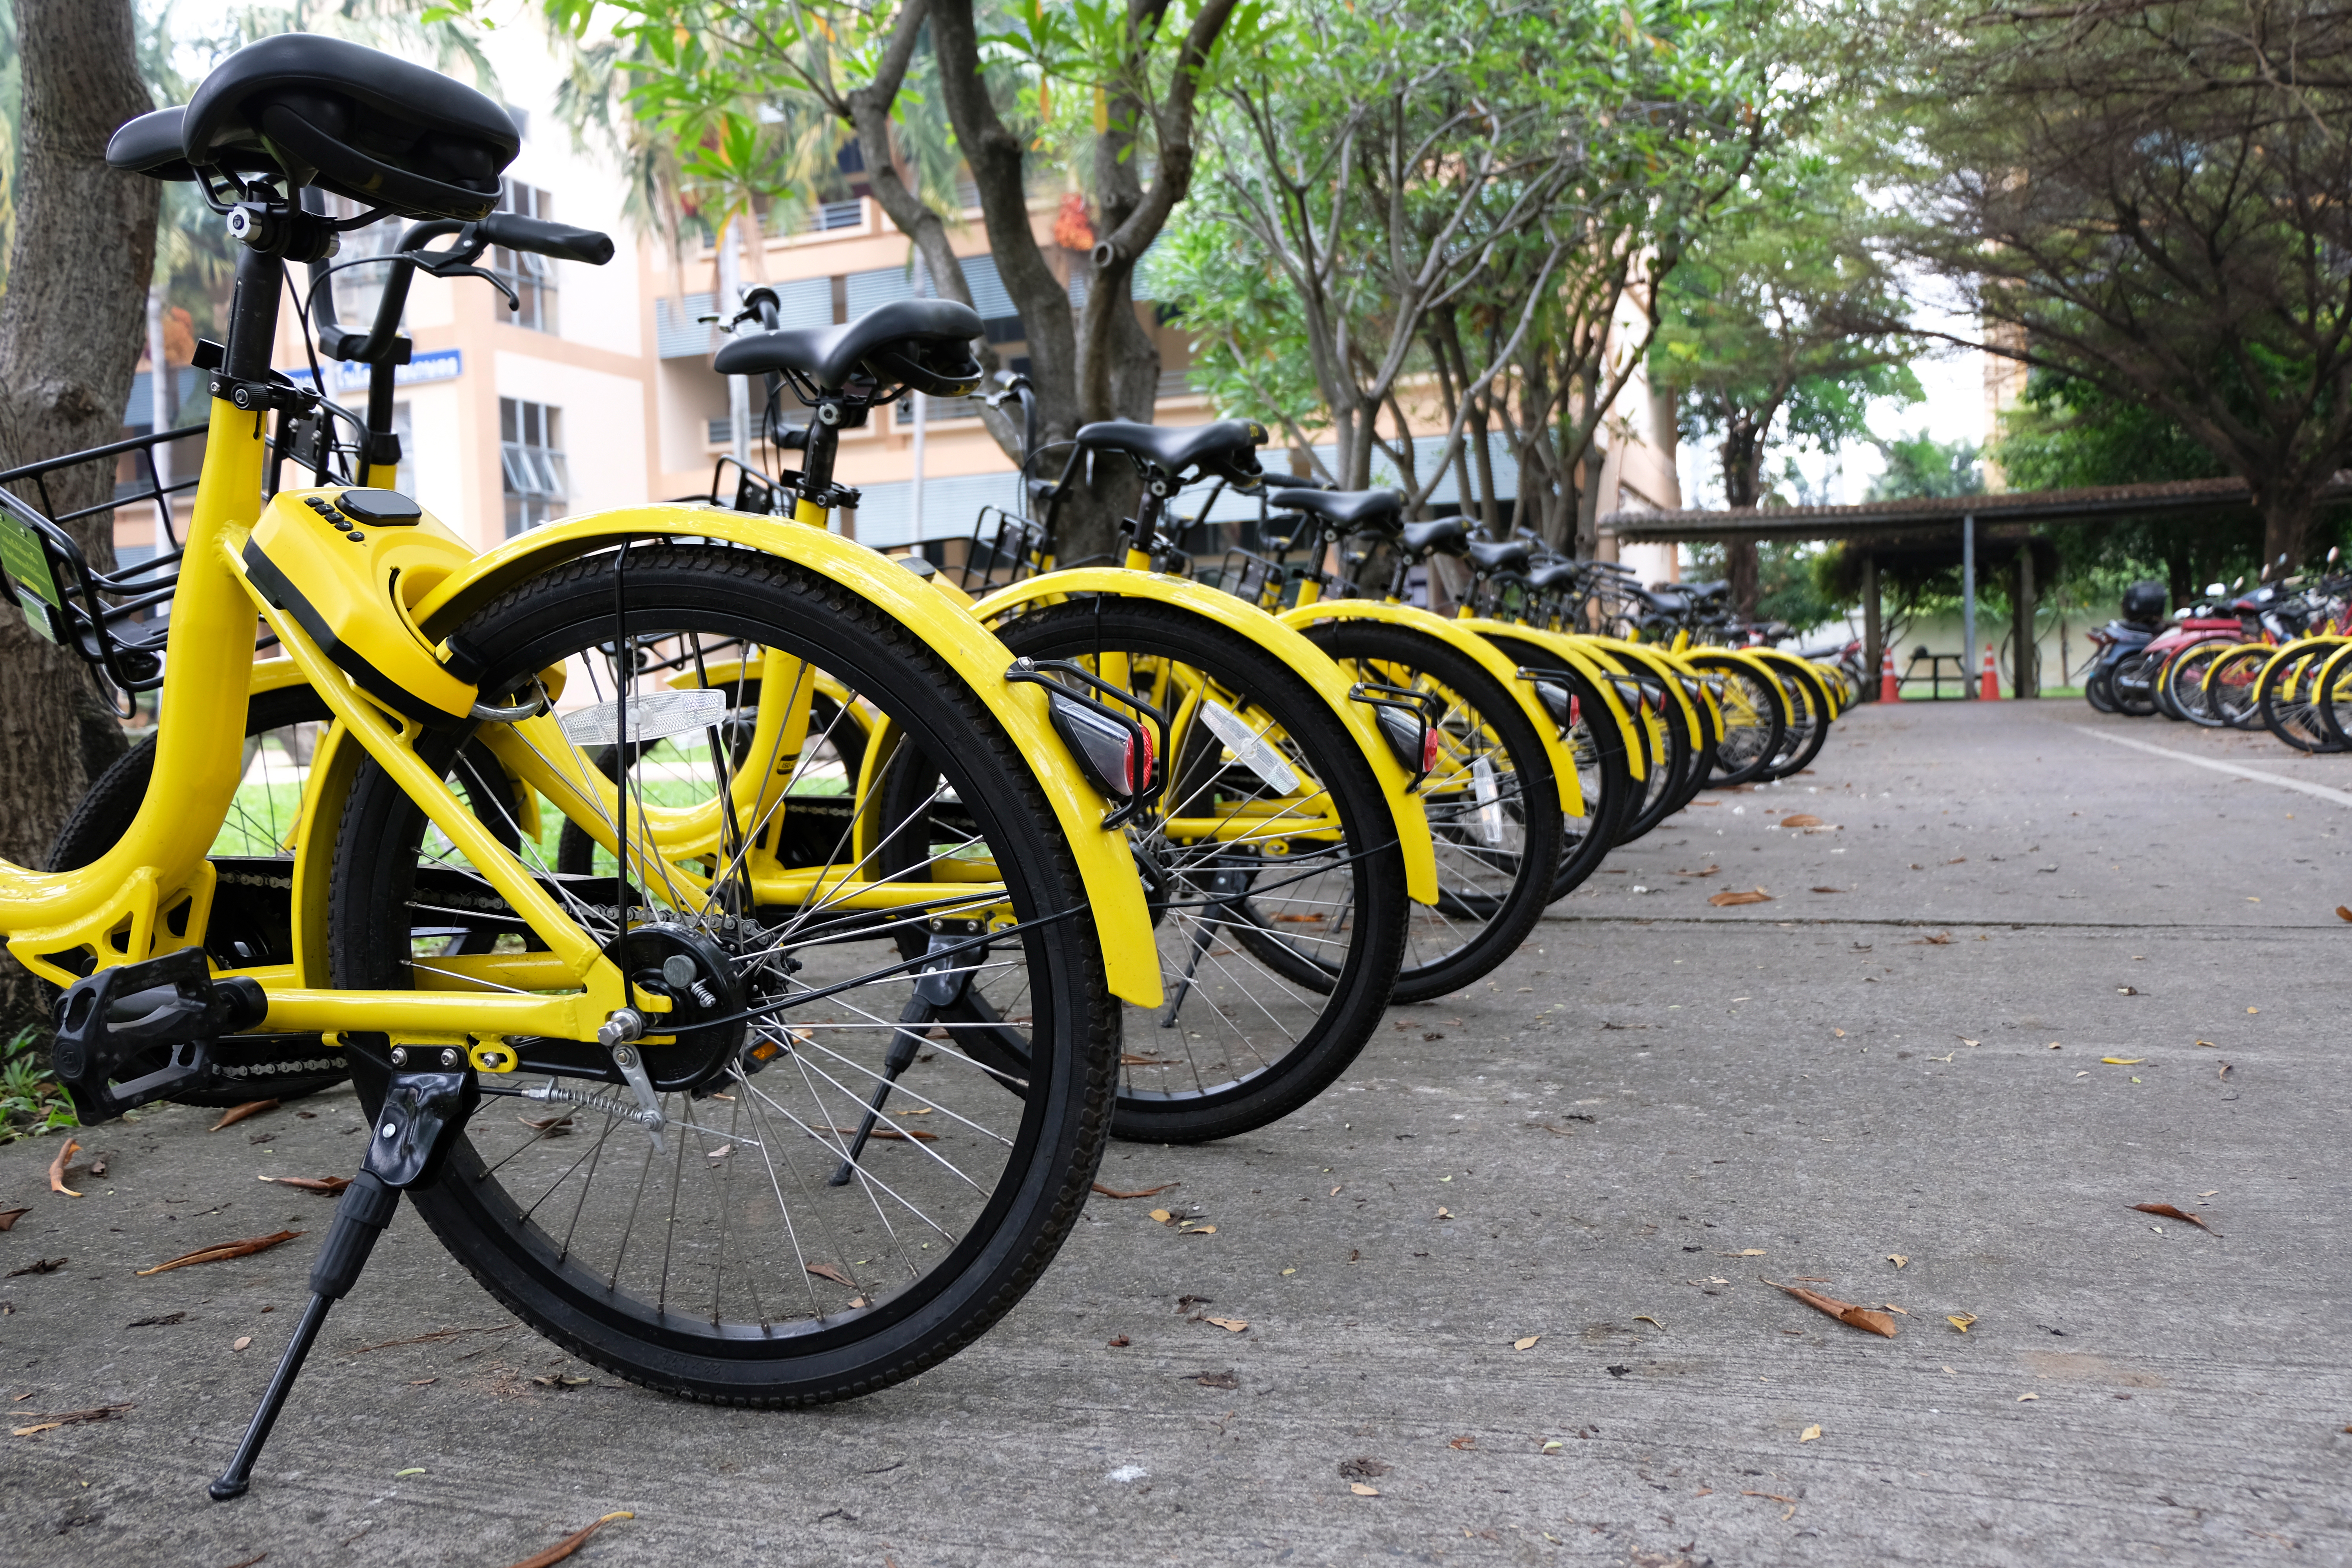
adventure, background, bicycle, bike, biker, biking, building, city, concept, conceptual, device, drive, ecological, ecology, environment, environmental, europe, european, fitness, german, germany, health, healthy, historical, lifestyle, locking, metal, old, outdoor, parked, pavement, pedal, pole, public, recreation, restyling, ride, road, secure, sidewalk, sport, station, street, tourism, town, transport, transportation, travel, urban, land vehicle, vehicle, bicycle wheel, bicycle part, yellow, photograph, bicycle tire, bicycle accessory, tire, bicycle drivetrain part, mode of transport, bicycle fork, spoke, wheel, snapshot, automotive tire, bicycle frame, sports equipment, bicycle saddle, bicycle handlebar, photography, bicycle pedal, road bicycle, crankset, automotive wheel system, parking, rim, bicycles equipment and supplies, plant, Hub gear, hybrid bicycle, leisure, asphalt